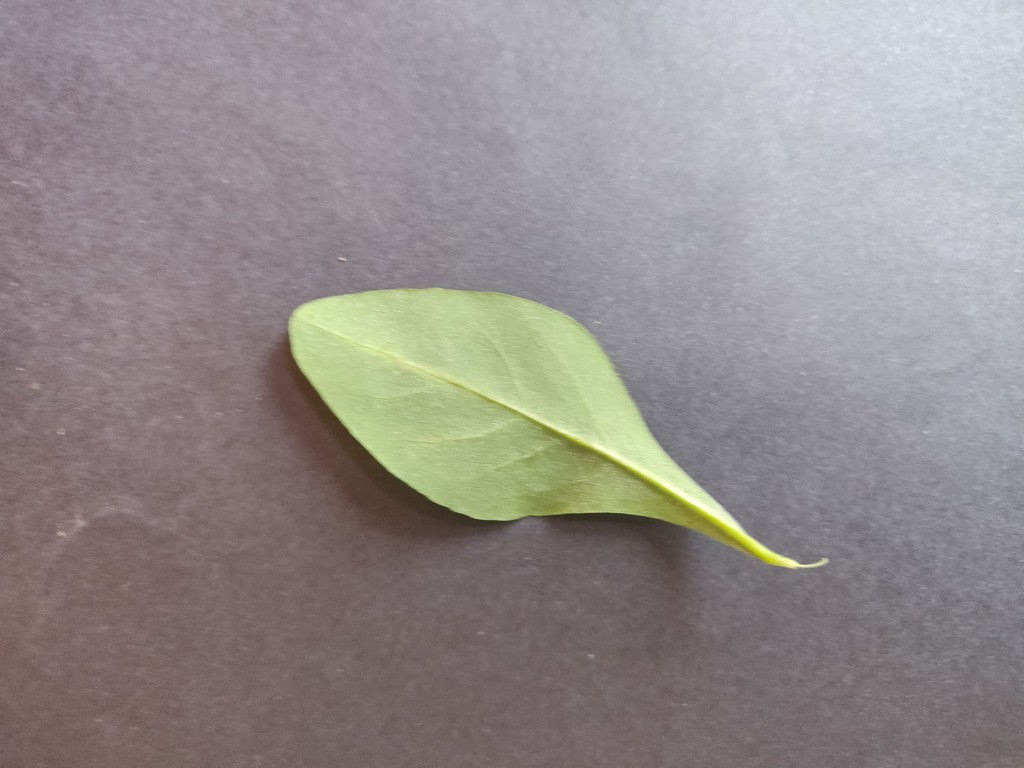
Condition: Healthy
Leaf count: single
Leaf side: back